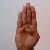
The image shows a hand gesture representing the letter 'B' in Indian Sign Language.